History of Manila

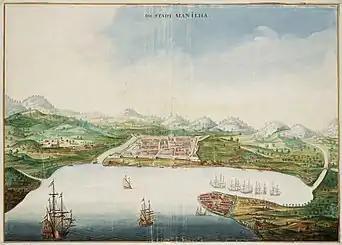
View of Manila, c. 1665

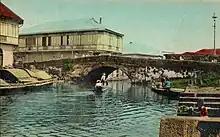
Esteros of Manila

Governor-General Miguel López de Legazpi, searching for a suitable place to establish his capital after being compelled to move from Cebu to Panay by Portuguese pirates, heard of prosperous kingdoms in Luzon. Legazpi sent an expedition under Marshal Martin de Goiti and Captain Juan de Salcedo to discover its location and examine its potential. De Goiti anchored at Cavite and attempted to establish his authority through peacefully methods, sending a message of friendship to Maynila. Rajah Sulayman, its ruler at the time, was willing to accept the friendship that the Spaniards were offering, but did not want to submit to its sovereignty to them and waged war against them. As a result, de Goiti and his army attacked Maynila in June 1570. The fight was fierce but short, and de Goiti captured the city before returning to Panay.